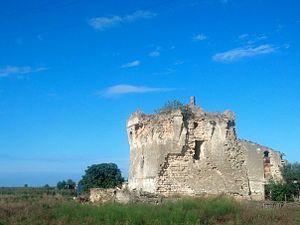
Barletta [bar’letta] est une ville italienne d'environ 94.340 habitants, un des trois chefs-lieux de la province de Barletta-Andria-Trani, dans la région des Pouilles.